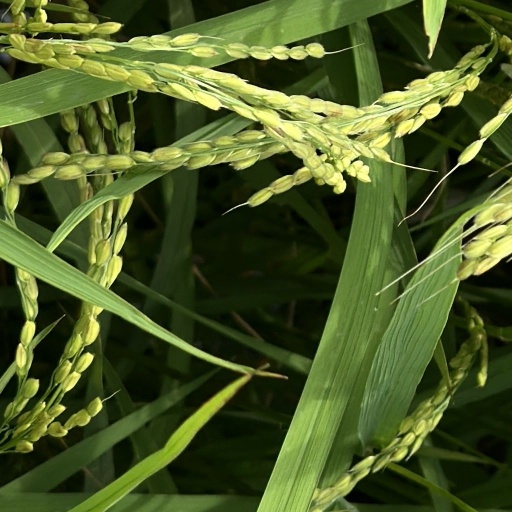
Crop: rice